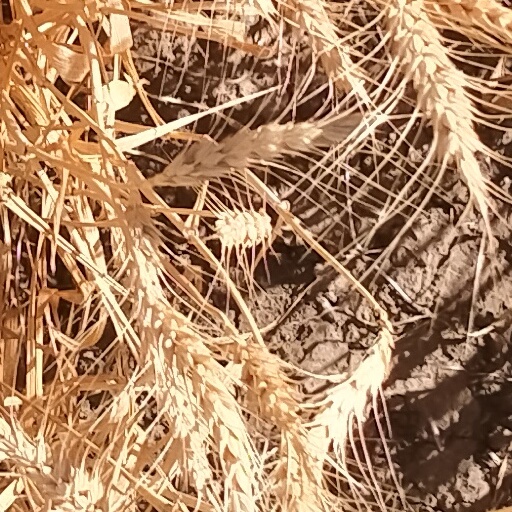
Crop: wheat